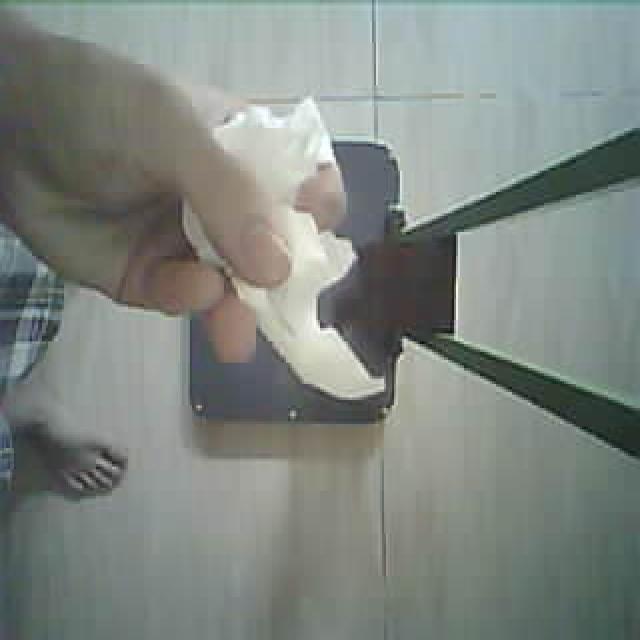
Label: tissues